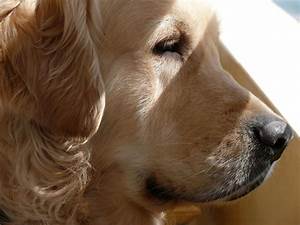
Label: cane